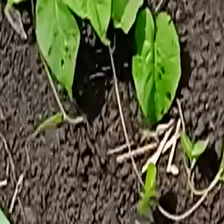
Weed species: Obscure_morning _glory(Ipomoea obscura)